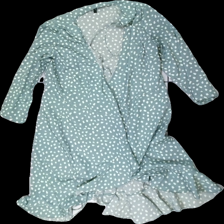
View: front
Type: Dress
Category: Ladies
Brand: Not in the list
Brand text on label: Vero Moda
Colors: Green, White
Material: 100% polyester
Pattern: Dots
Cut: Regular
Size: M
Season: All
Holes: Minor
Damage: ripped seam
Damage location: middle right
Price range: 50-100
Recommended usage: Export